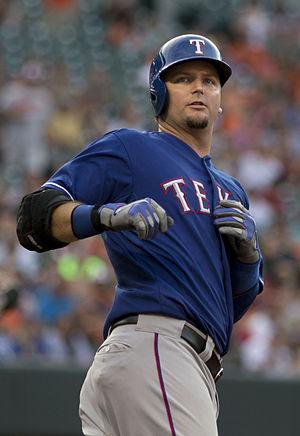
Anthony John Pierzynski, dit A.J. Pierzynski, est un receveur de la Ligue majeure de baseball.